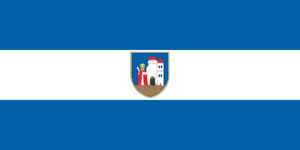
Kočevje est une commune de Slovénie. Située dans la région méridionale de Basse-Carniole, elle est ceinte des rivières Krka et Kolpa. Part des Alpes dinariques, la sylve montagneuse environnante abrite encore quelques ours bruns.